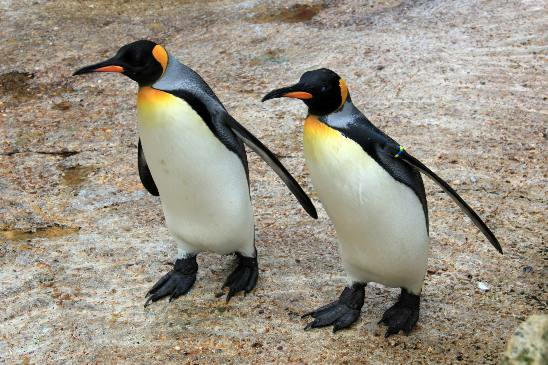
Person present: No